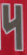
Number: 4